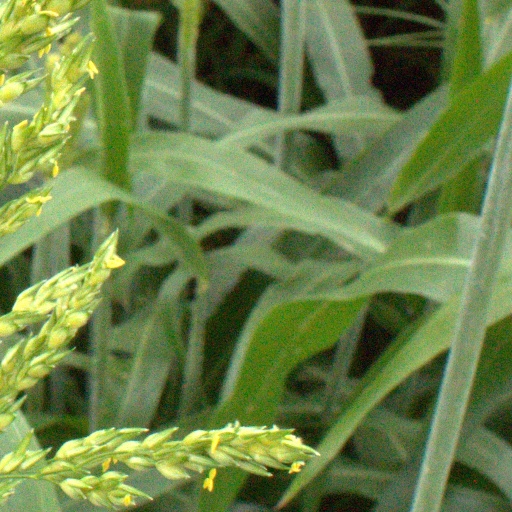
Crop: sorghum